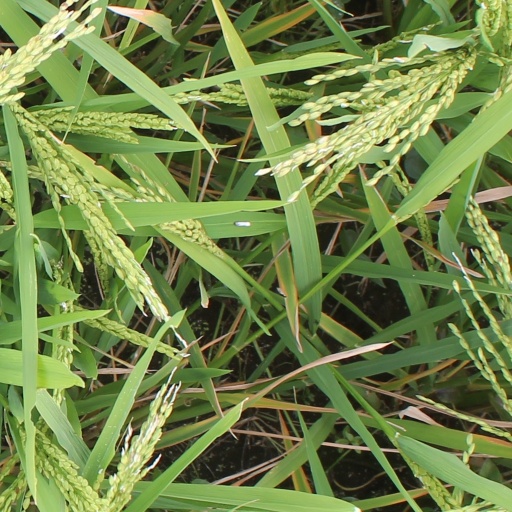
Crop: rice